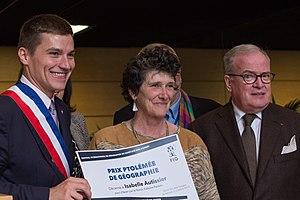
Remise du prix Ptolémée de géographie à Isabelle Autissier par David Valence, maire de Saint-Dié, et Christian Pierret.
Le Festival international de géographie de la ville de Saint-Dié-des-Vosges, dans la région Grand Est, est une manifestation annuelle à la fois scientifique et grand public organisée par l'ADFIG depuis 1990.